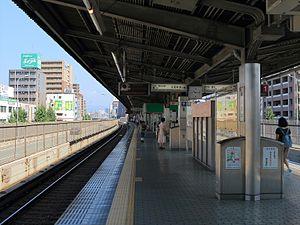
Higashi-Mikuni est une station du métro d'Osaka sur la ligne Midōsuji dans l'arrondissement de Yodogawa à Osaka.